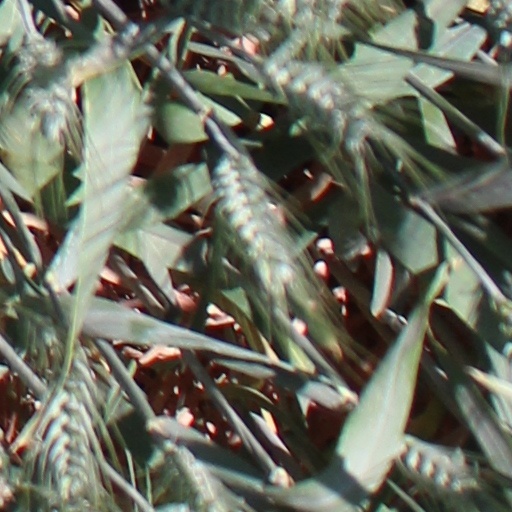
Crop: wheat